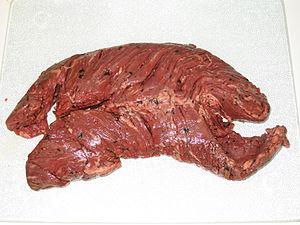
L’onglet est un morceau de viande de bœuf ou de veau situé sur le ventre, sous le faux-filet et le filet. Il correspond à chacun des deux piliers du diaphragme. Cette « pièce noble » fait partie des morceaux à fibres longues, comme la hampe ou la bavette ; elle est principalement préparée comme grillade. Elle se présente sous la forme de longues bandes de viande, que l'on dédouble généralement dans le sens des fibres musculaires avant de les griller, c'est-à-dire qu'on les tranche dans leur épaisseur et qu'on les déplie. Lorsque l'onglet est bien préparé, il donne une viande tendre et sapide s'il est suffisamment rassis.